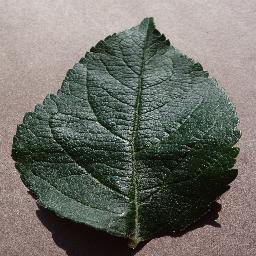
Label: Apple___healthy